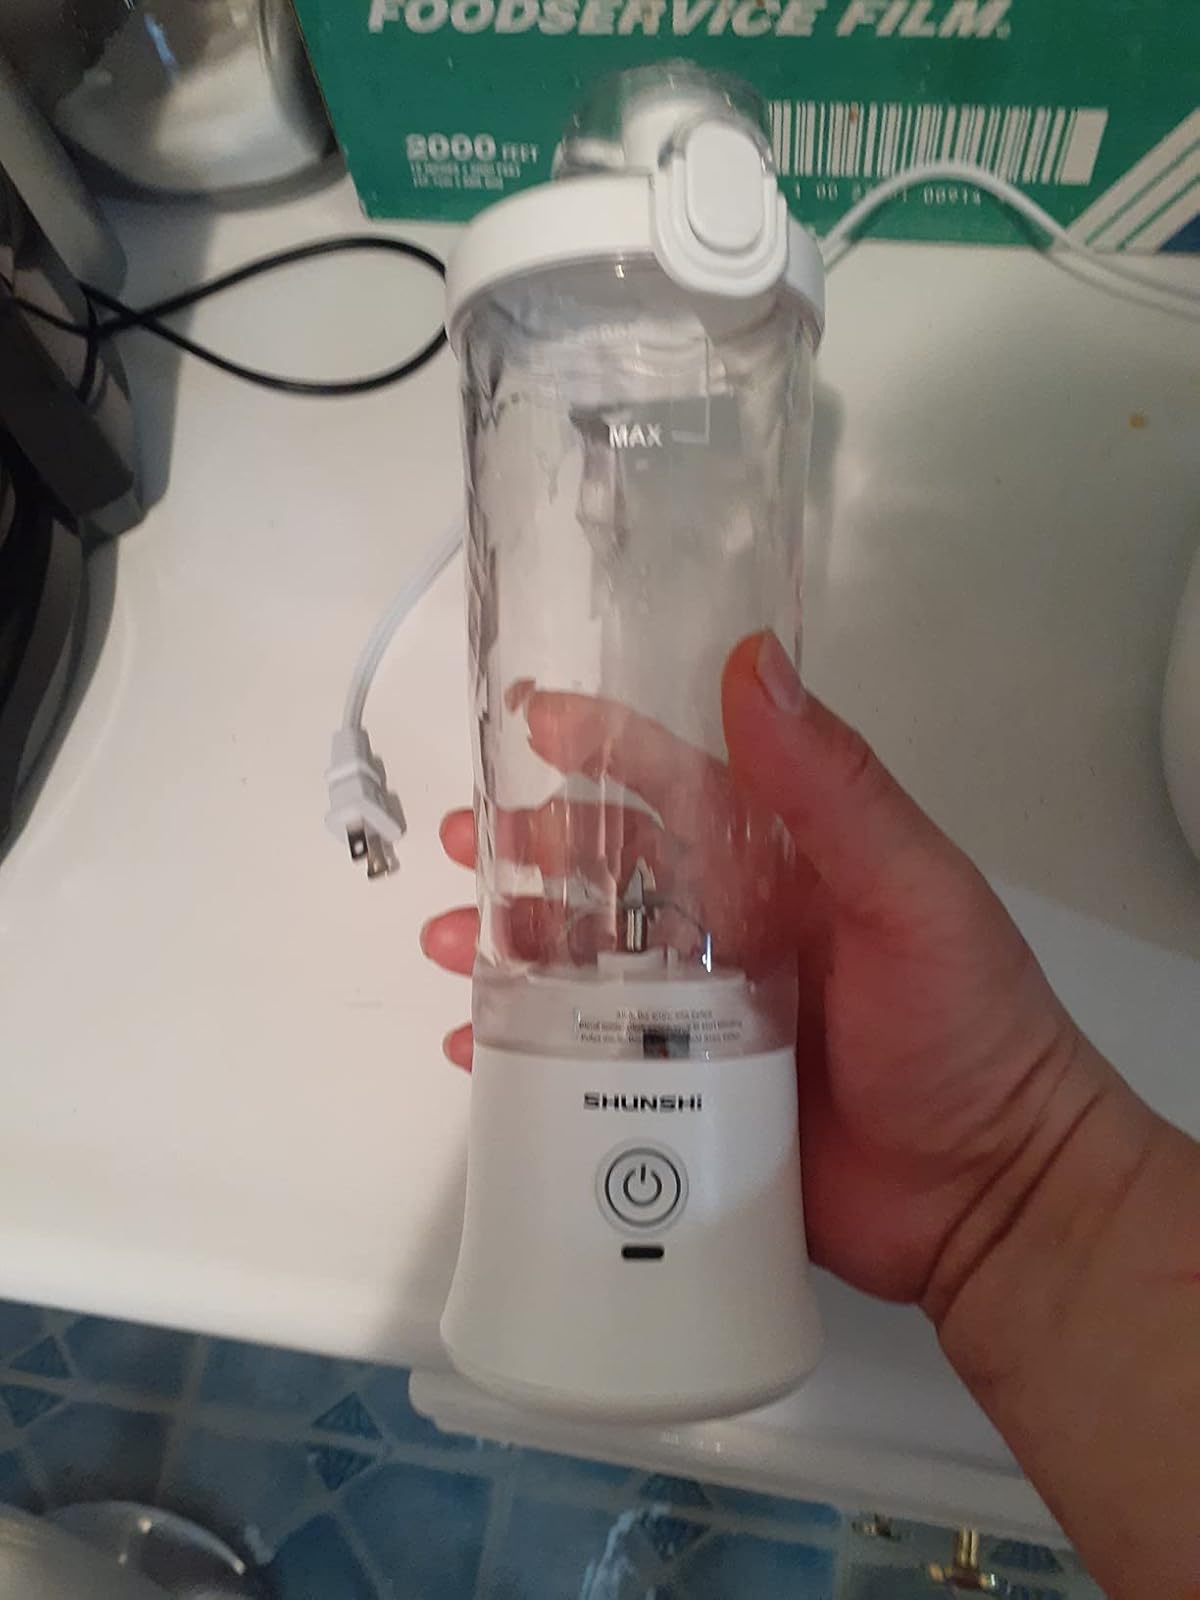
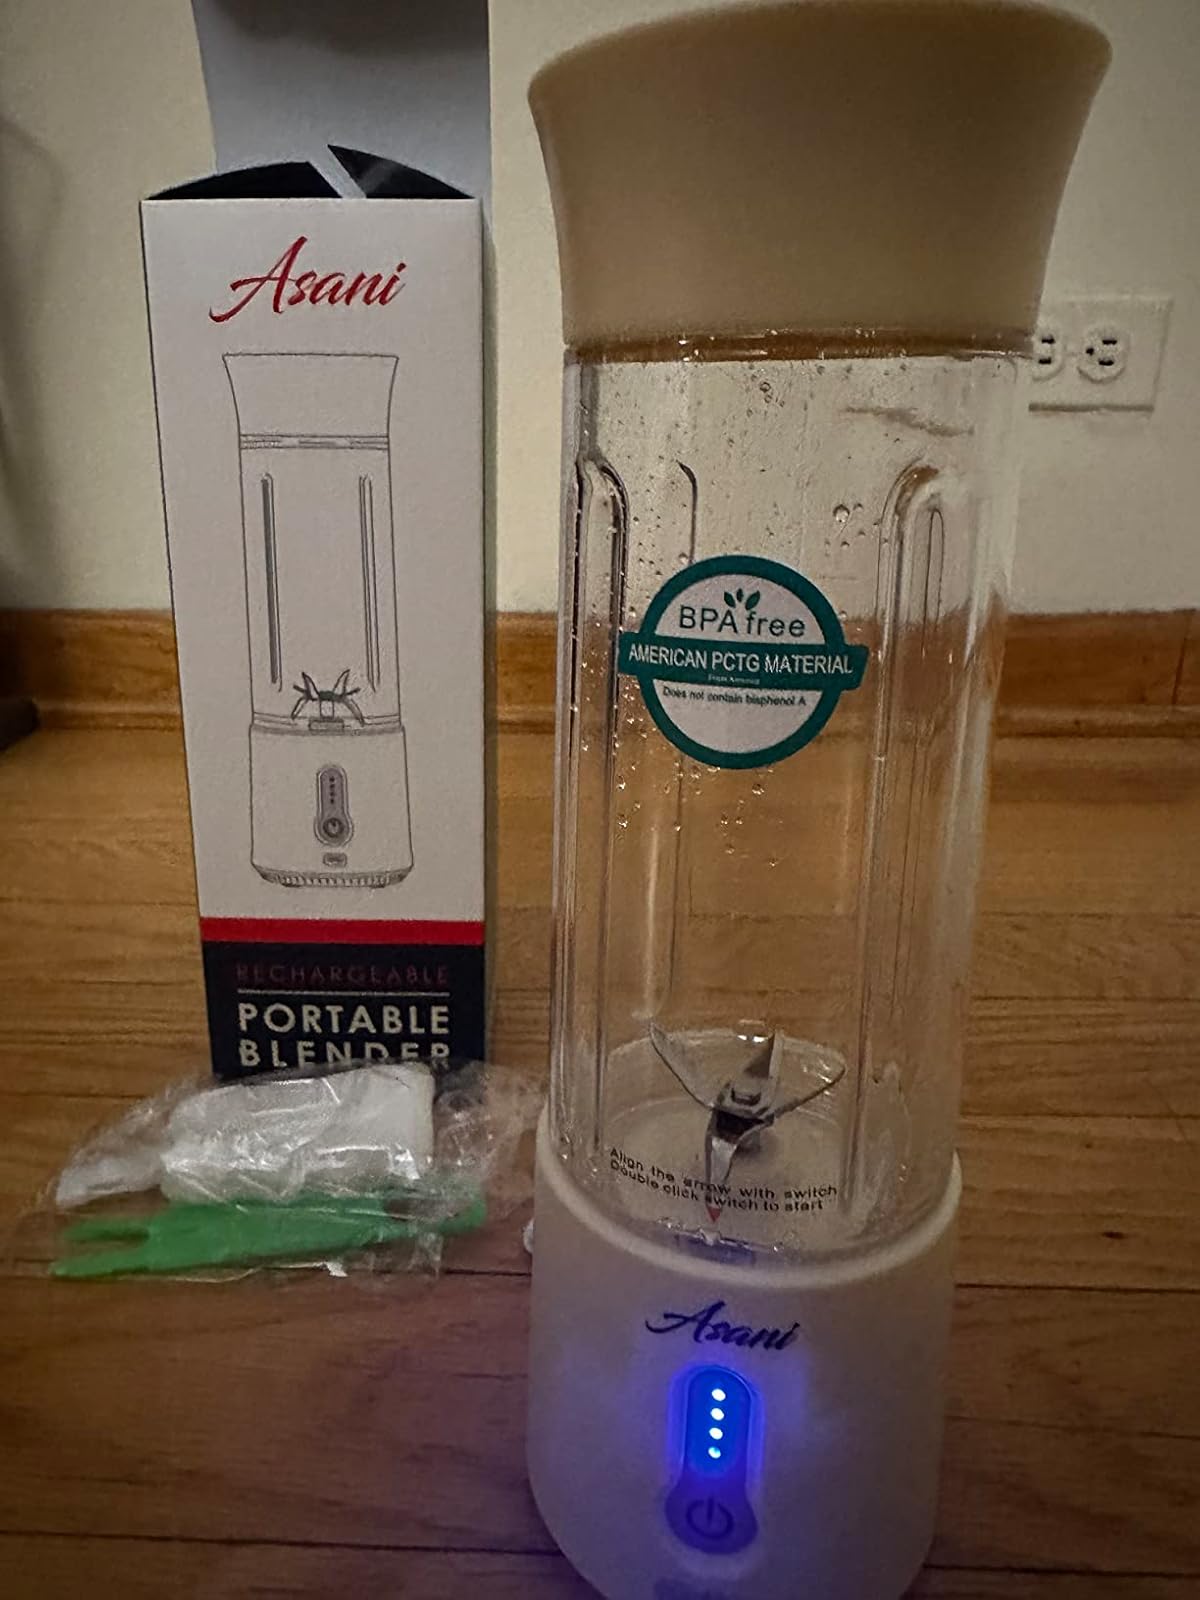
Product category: items_blender
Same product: no